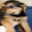
Label: dog